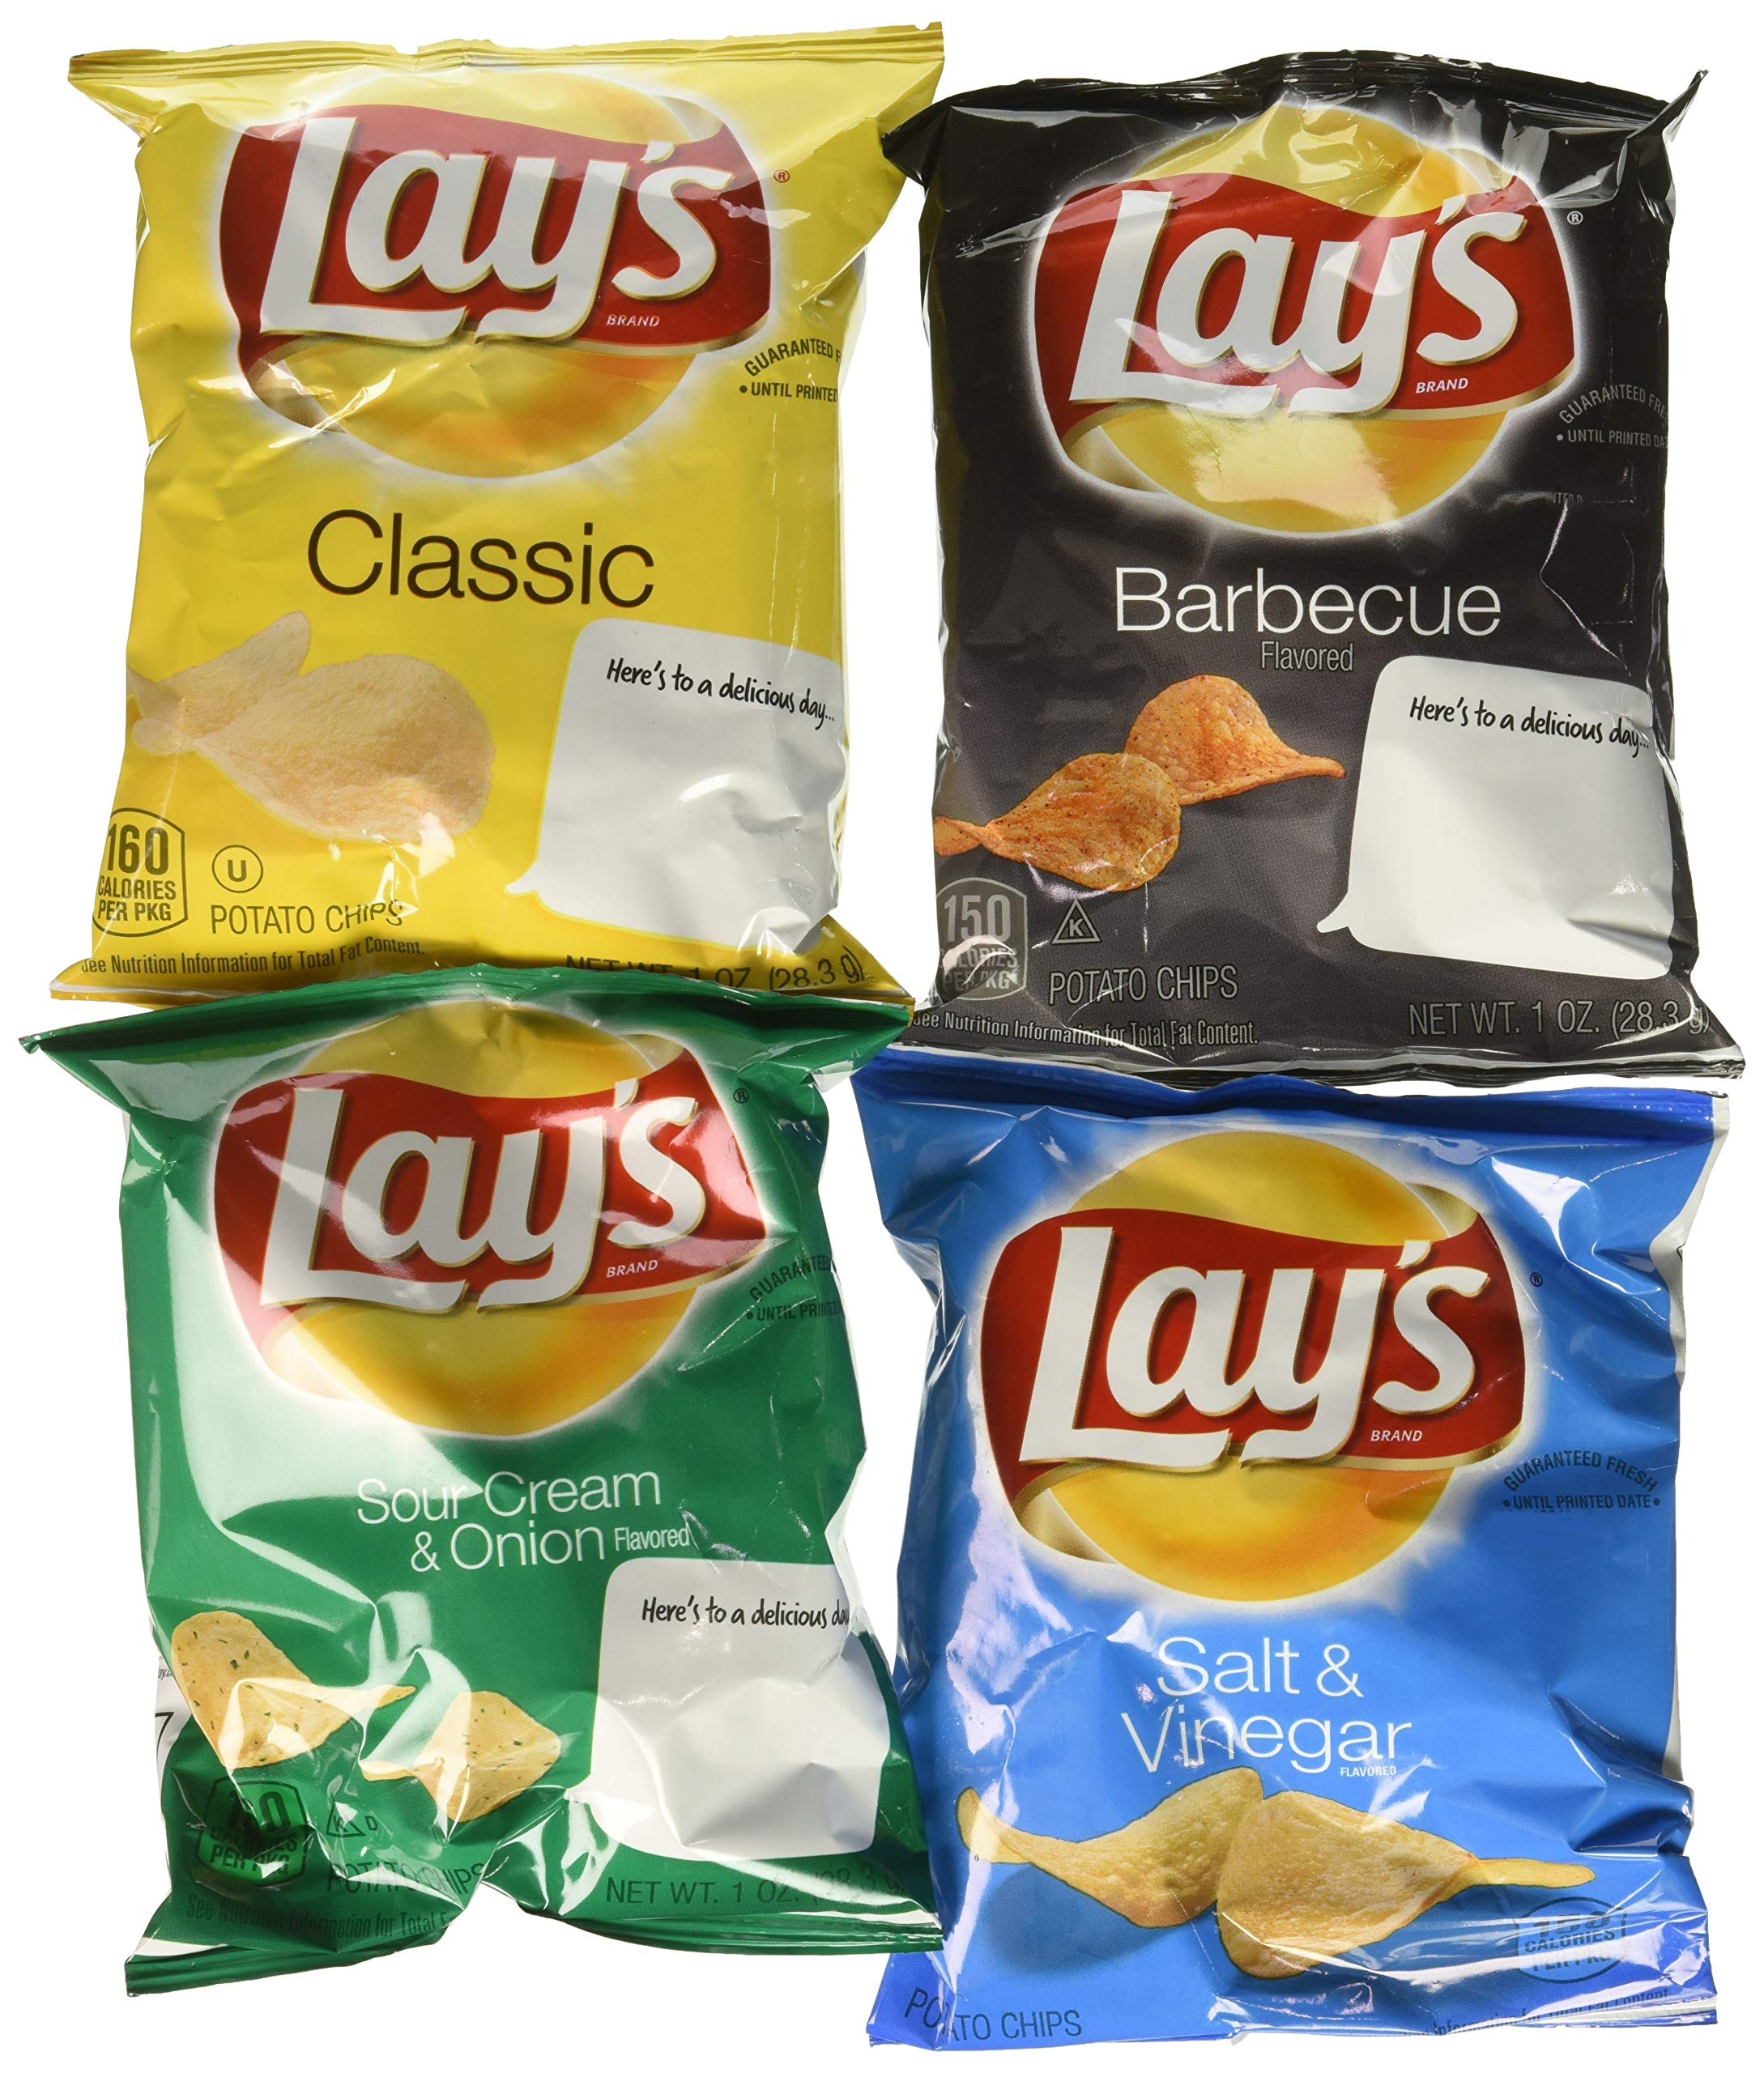
Item Name: Lay's Regular, 1 Ounce Bags (Pack of 48)
Bullet Point 1: Country Of Origin: United States
Bullet Point 2: Item Package Dimension: 19.8" L x 16.2" W x 14.0" H
Bullet Point 3: Item Package Weight: 9.0 lb
Bullet Point 4: Ingredients: Potatoes, Vegetable Oil (Contains One or more of the Following: Corn, Cottonseed, or Sunflower Oil), and Salt.
Value: 48.0
Unit: packs

Price: 0.98